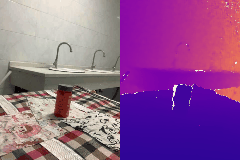
Label: bottle